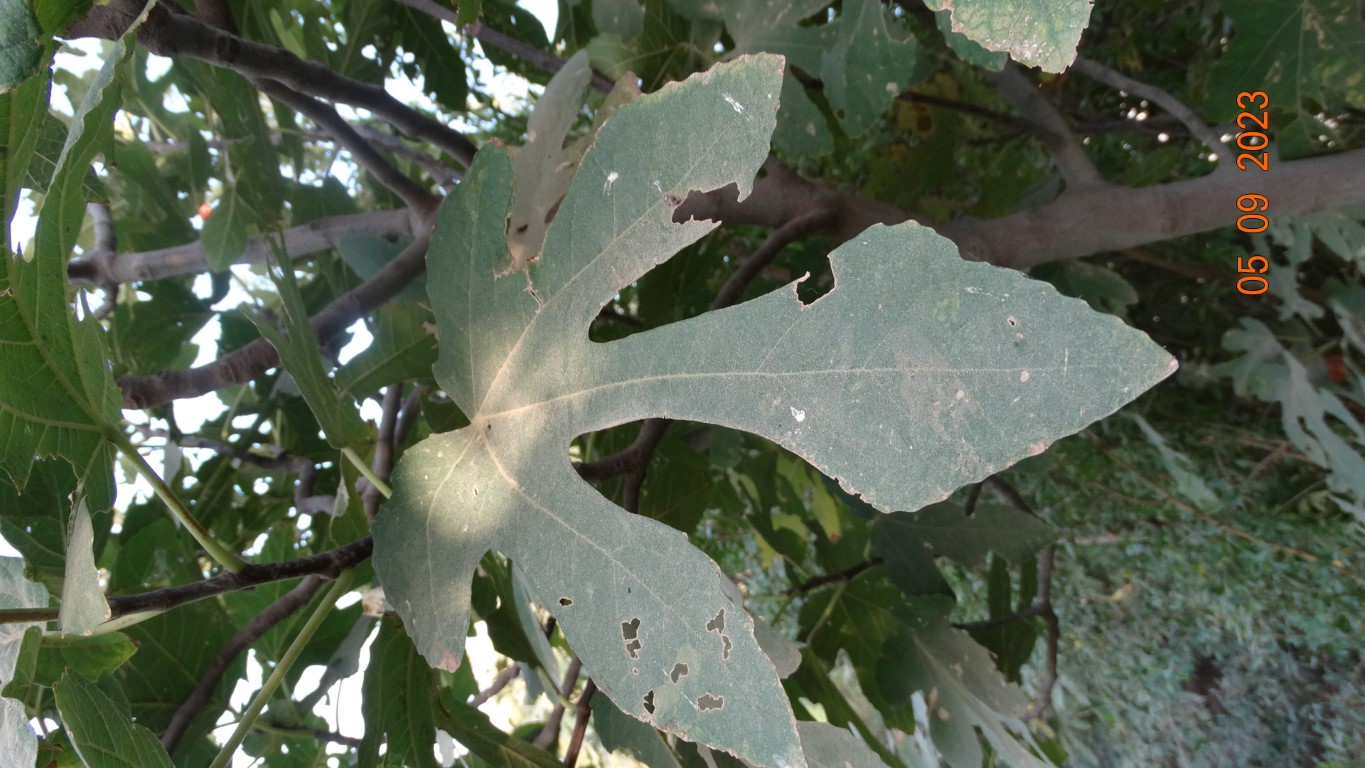
Label: infected